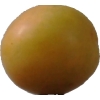
Label: cherry_wax